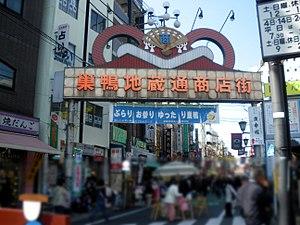
Sugamo est un quartier de Toshima-ku au nord de Tōkyō ayant pour code postal 170-0002. Il est connu pour sa rue commerçante Jizō-dōri et la statue Togenuki Jizō du temple Kogan-ji. Le quartier est surnommé le Harajuku des grands-mères.